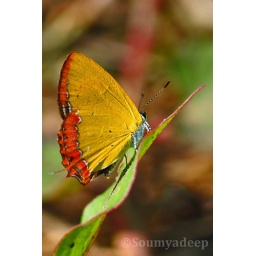
Yellow red border butterfly macro at near mahakal mandir, chapramari forest, west bengal. india